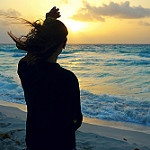
Scene: Outdoor